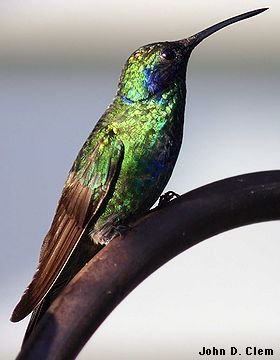
a small bird with green and blue hues and a long beak.
this bird has multicolored feathers that are mainly green and blue as ewll as a very long and thin beak.
a small iridescent green bird with brown wings and a bright blue cheek patch and belly.
an extremely small bird with a green body, brown wings, blue cheek patch, and very long bill.
this bird is green with blue on its neck and has a long, pointy beak.
the glistening bird with spects of blue above the breast and on the side
this bird is green with blue and has a long, pointy beak.
a shiny green bird with a very long beak and wings.
this bird is green with red and has a long, pointy beak.
colorful bird with green chest, back, and crown, cheeks are blue, wings are brown, and its beak is long and pointed.
Species: Green Violetear